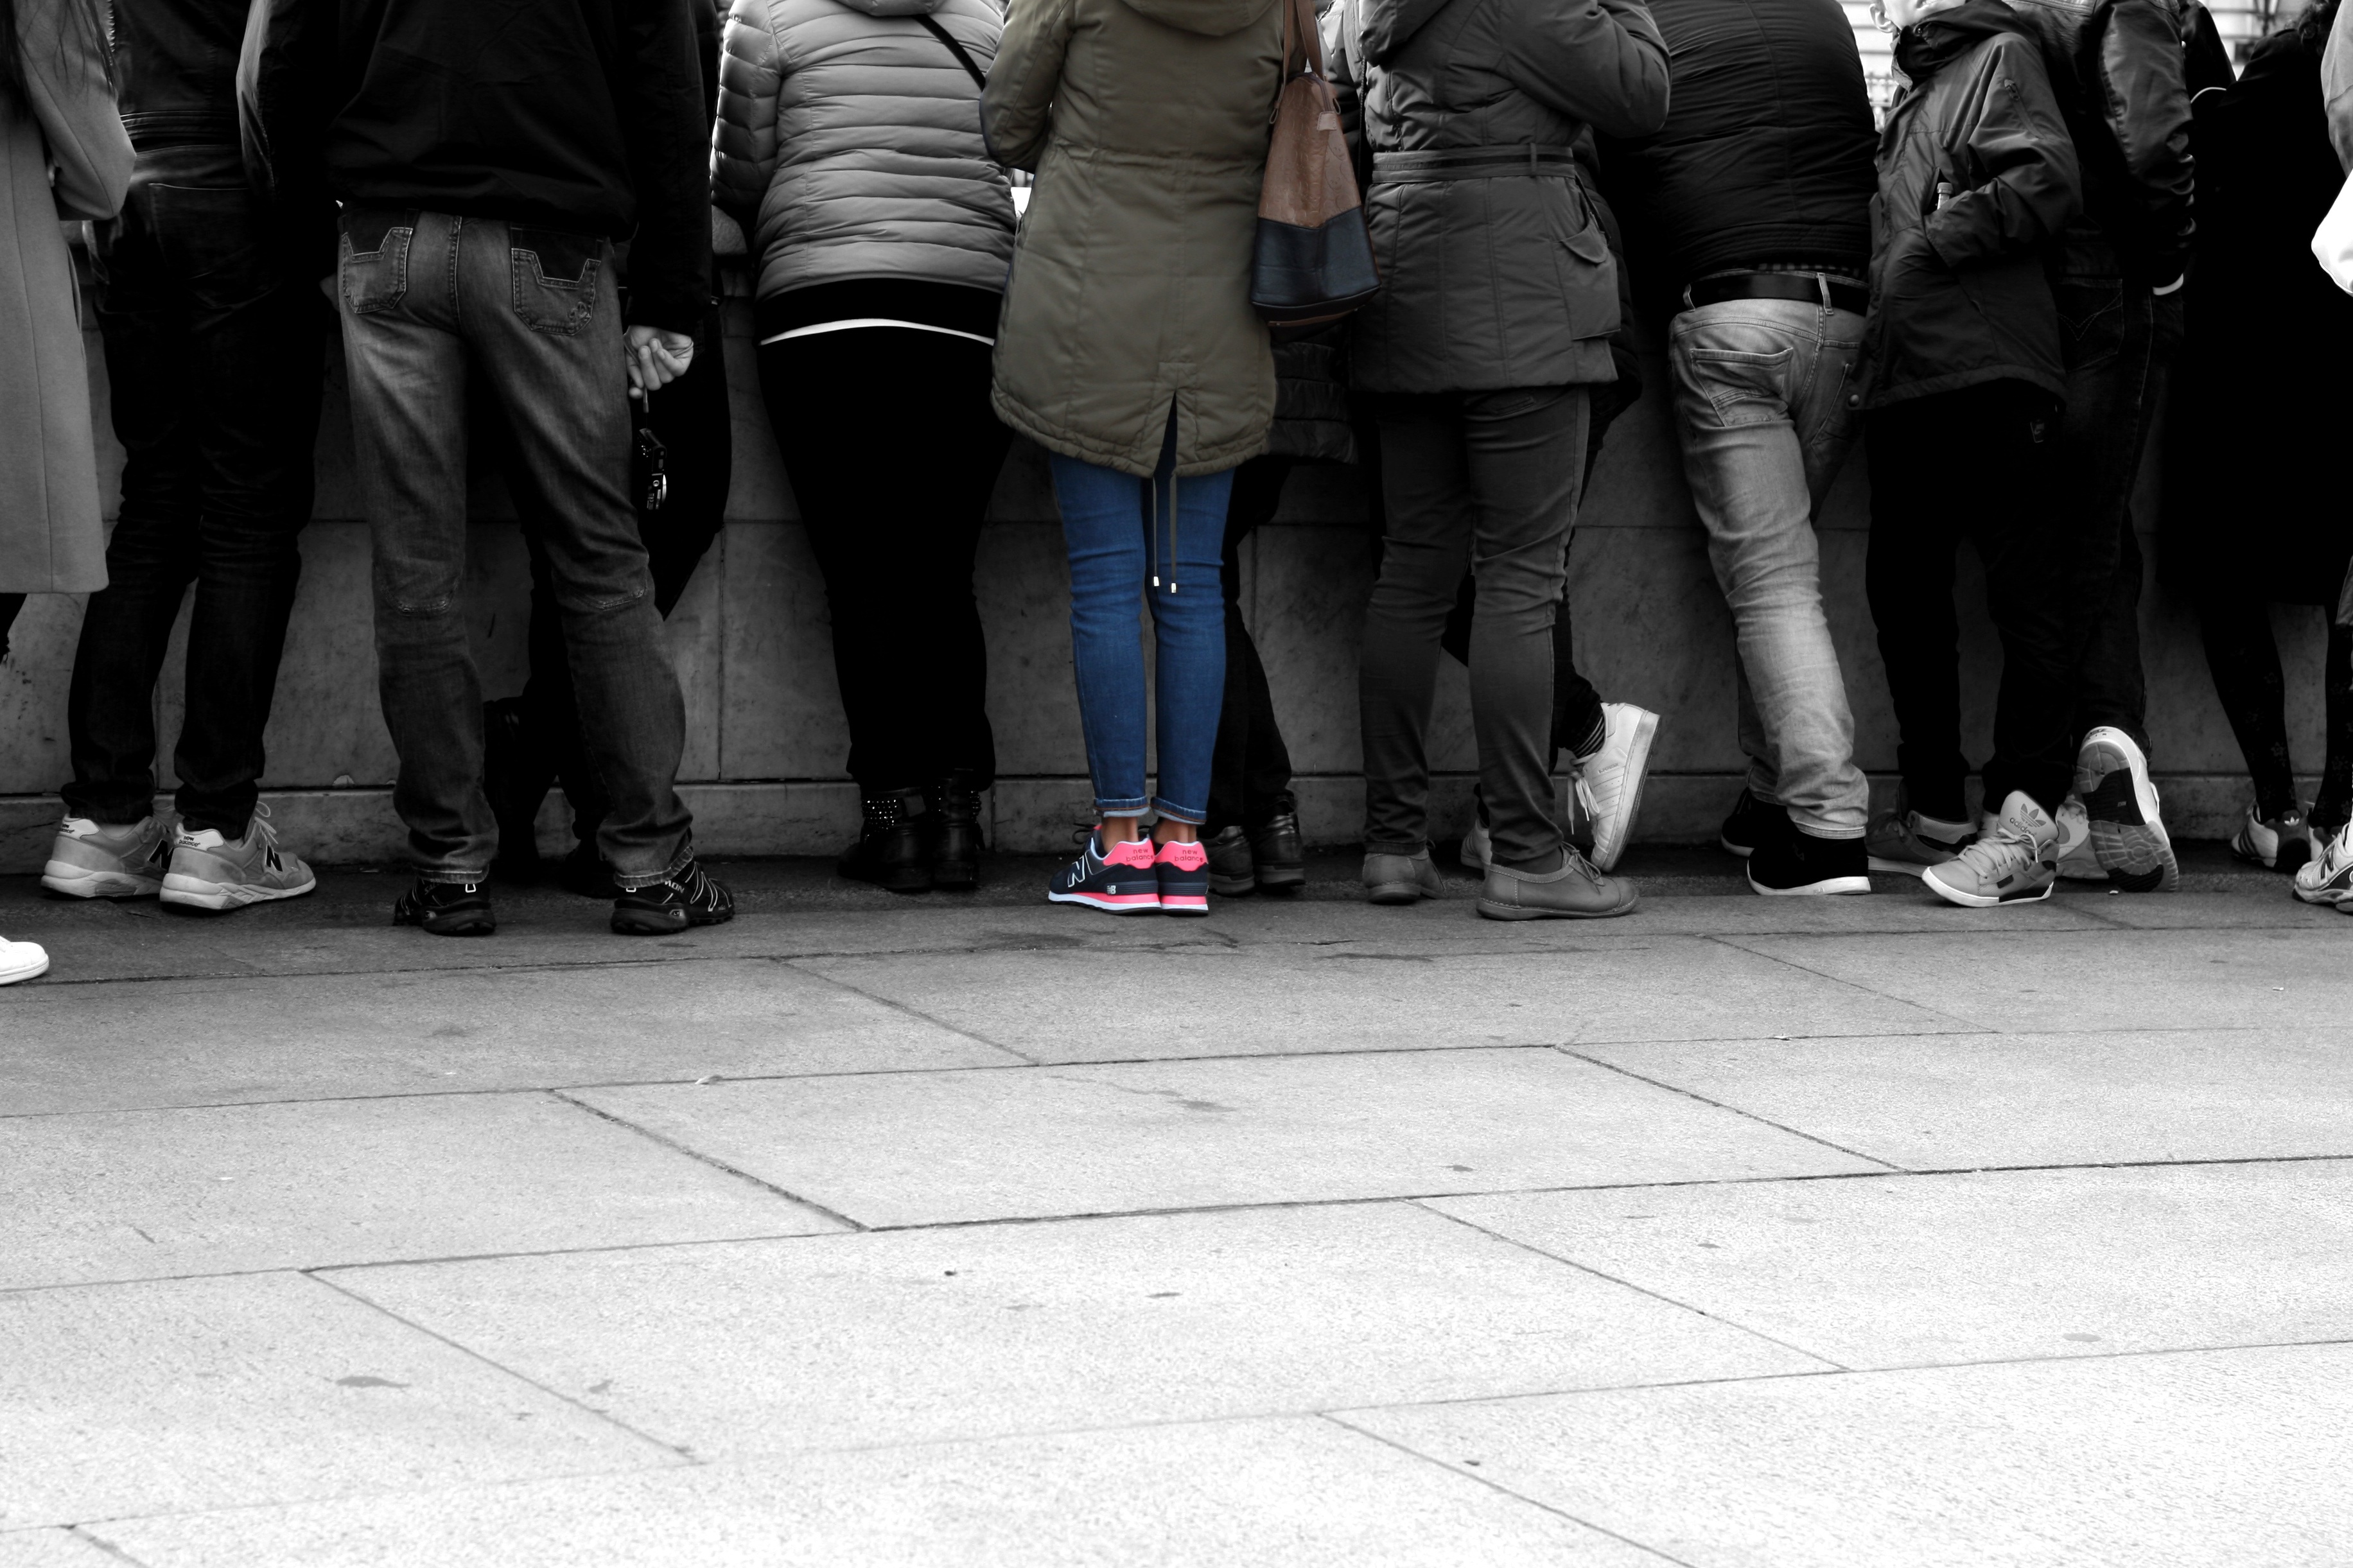
pedestrian, shoe, black and white, people, woman, road, street, crowd, jeans, foot, black, colorful, monochrome, shoes, infrastructure, legs, public, photograph, monochrome photography, human positions